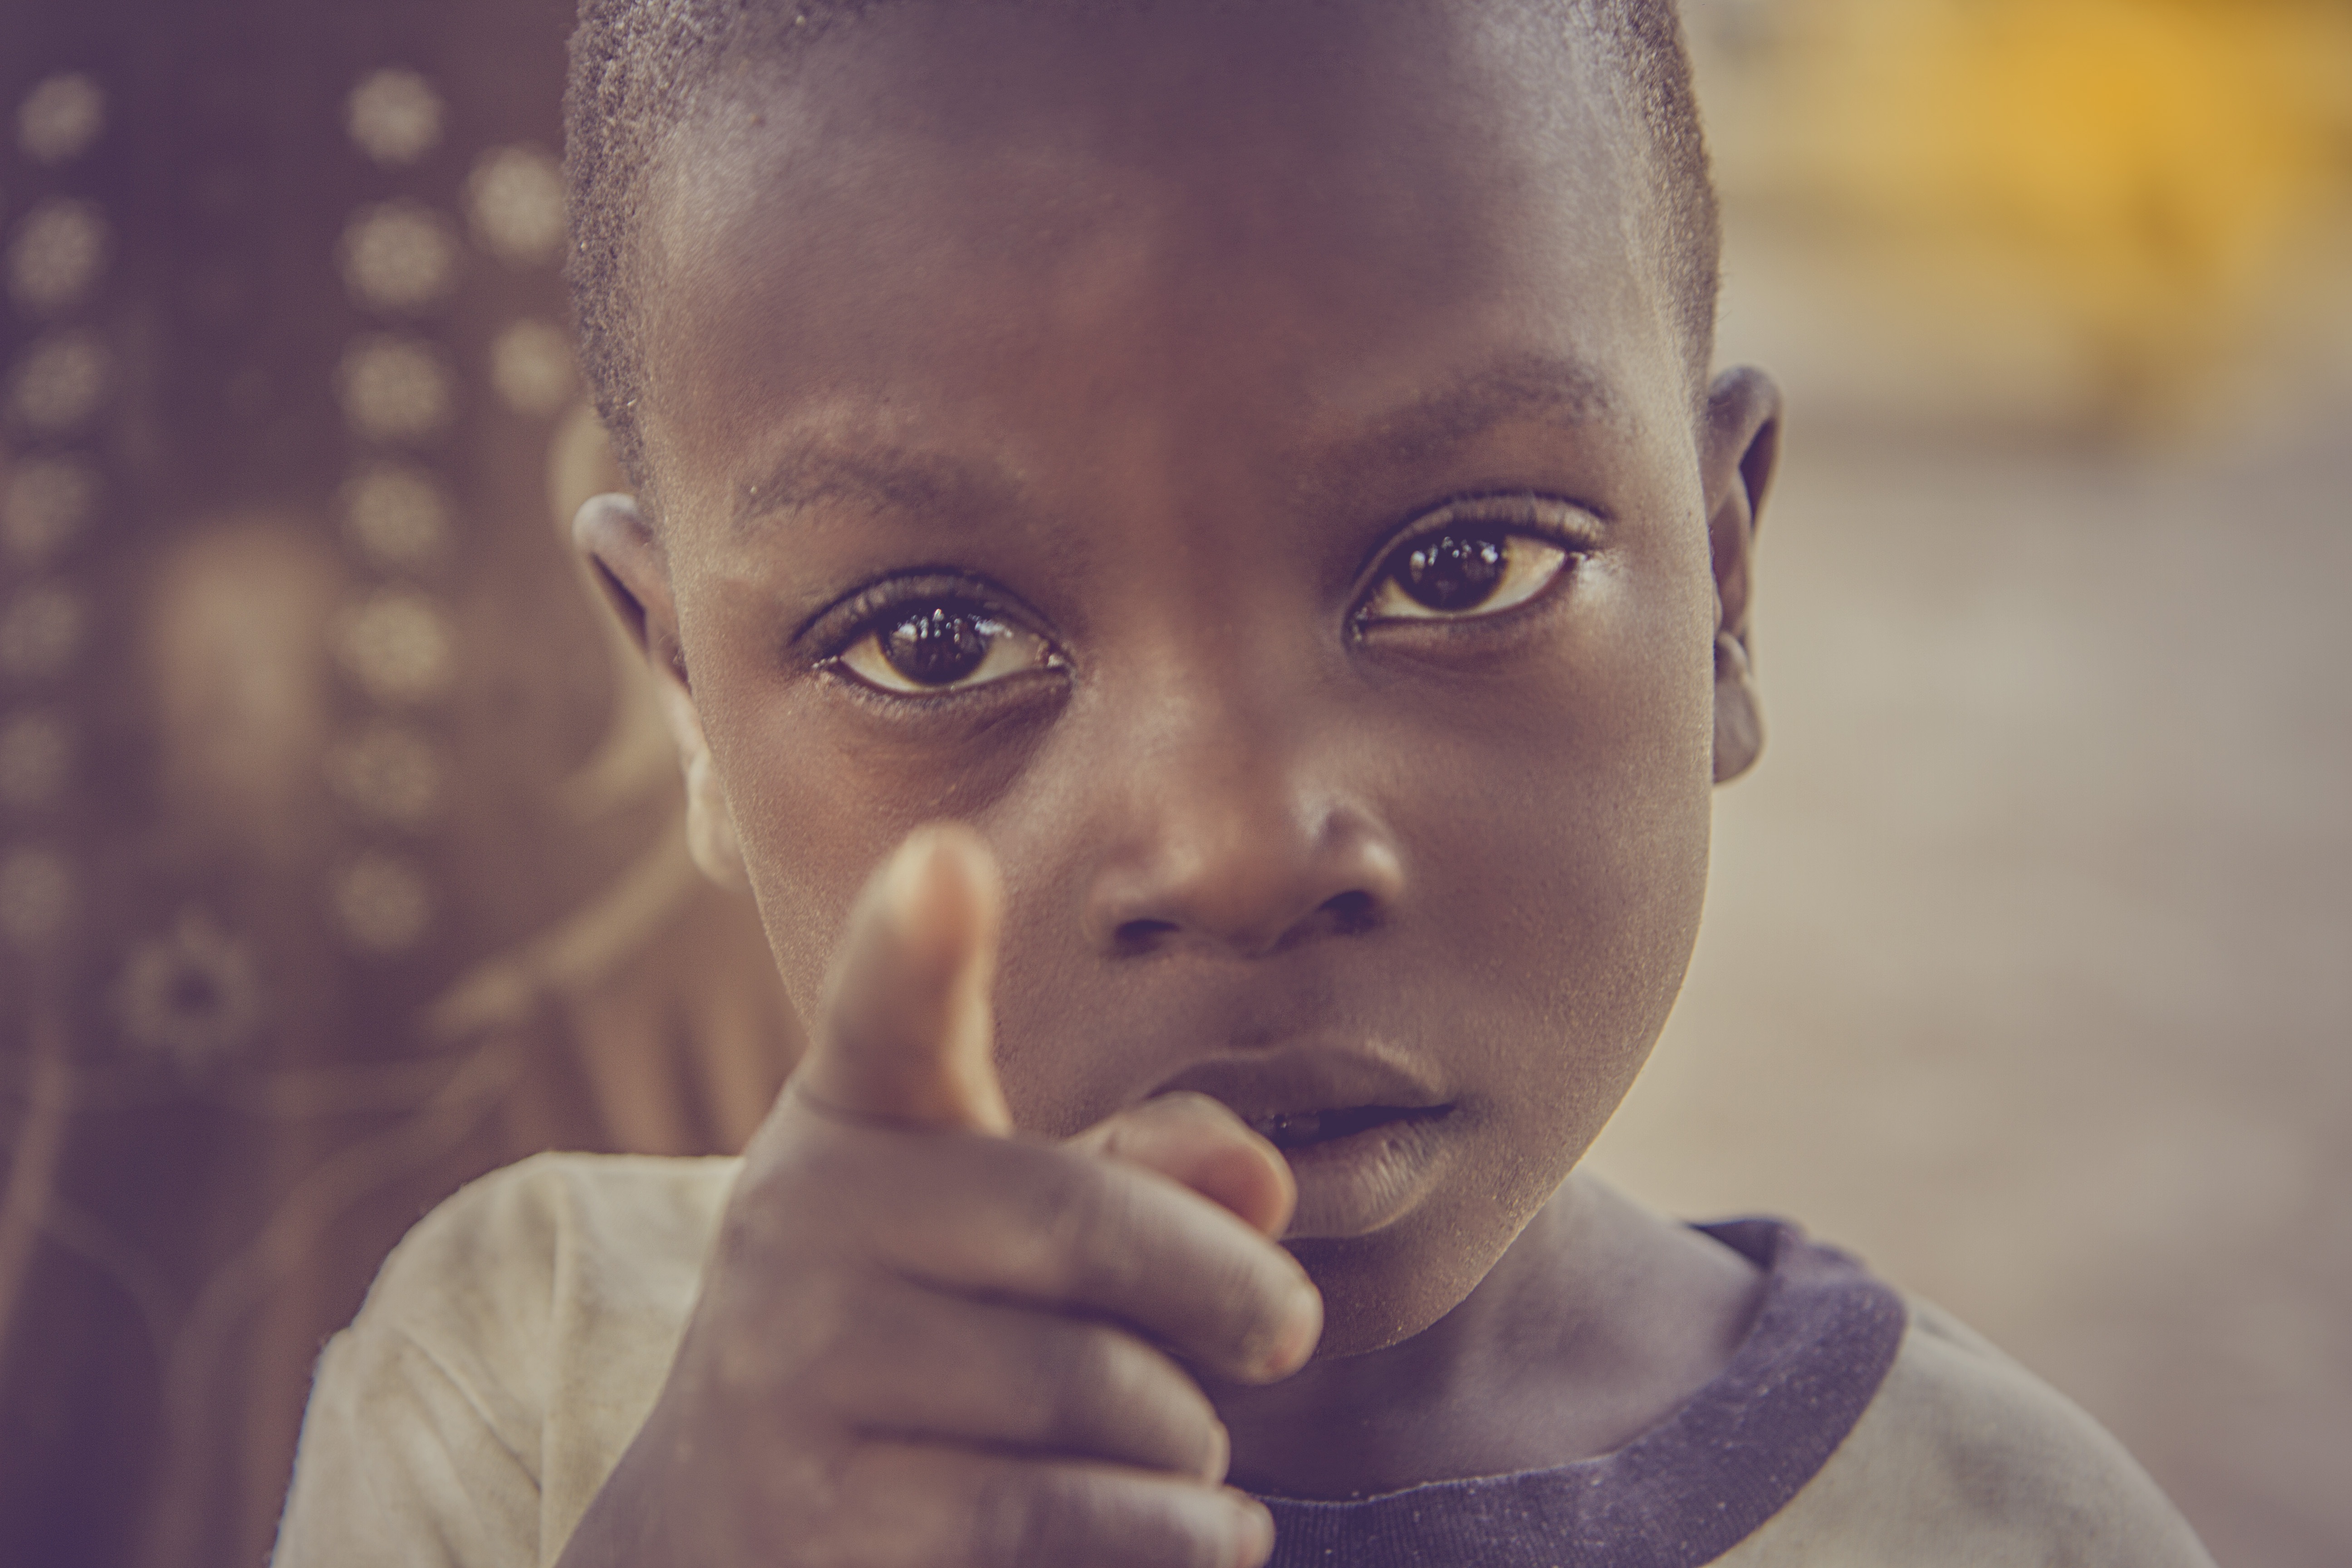
person, people, girl, street, boy, kid, male, portrait, young, color, africa, child, blue, facial expression, childhood, smile, close up, sad, face, nose, children, infant, toddler, eye, head, skin, beauty, poverty, organ, laughter, emotion, pointing, nigeria, portrait photography